Phoenix Foundry, Auckland

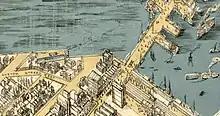
1886 Stevens birds-eye view of dry dock and head office site on the corner of Albert and Custom St

Phoenix Foundry, often printed as Phœnix, was an engineering company in Auckland from 1861 to 1952. By 1900, it was on the verge of bankruptcy, but also Auckland's largest engineering works, supplying a wide range of goods and often leading in the design of equipment used to exploit the country's resources, such as timber and flax mills, crushers for gold ore and locomotives, pumps, cement and gas works and steamers. The foundry started with engineer, George Fraser, and a handful of employees, but grew to employ hundreds and operated under several names, including Fraser and Tinne and George Fraser & Sons Ltd.